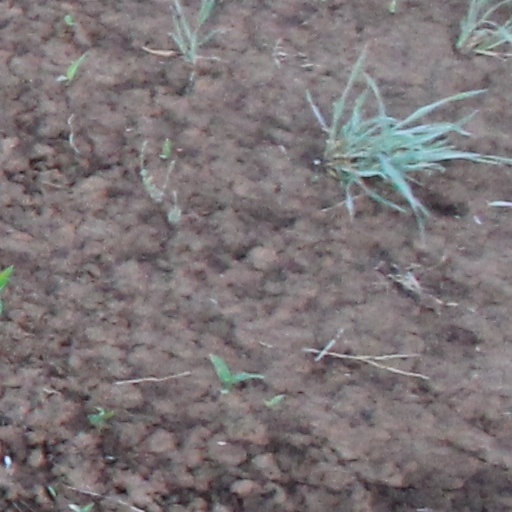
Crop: wheat